The Coquelet Affair

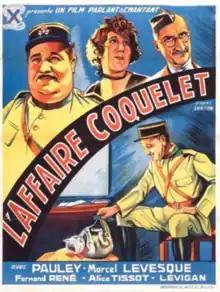

The Coquelet Affair (French: L'affaire Coquelet) is a 1935 French comedy film directed by Jean Gourguet and starring Marcel Lévesque, Alice Tissot and Paul Pauley. The film was shot at the Courbevoie Studios in Paris. It was an early film role for the Corsican singer Tino Rossi.